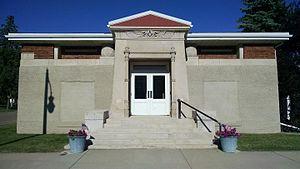
La ville américaine de Mobridge est située dans le comté de Walworth, dans l'État du Dakota du Sud. Elle comptait 3 465 habitants lors du recensement de 2010. La municipalité s'étend sur une superficie de 1,89 milles carrés.